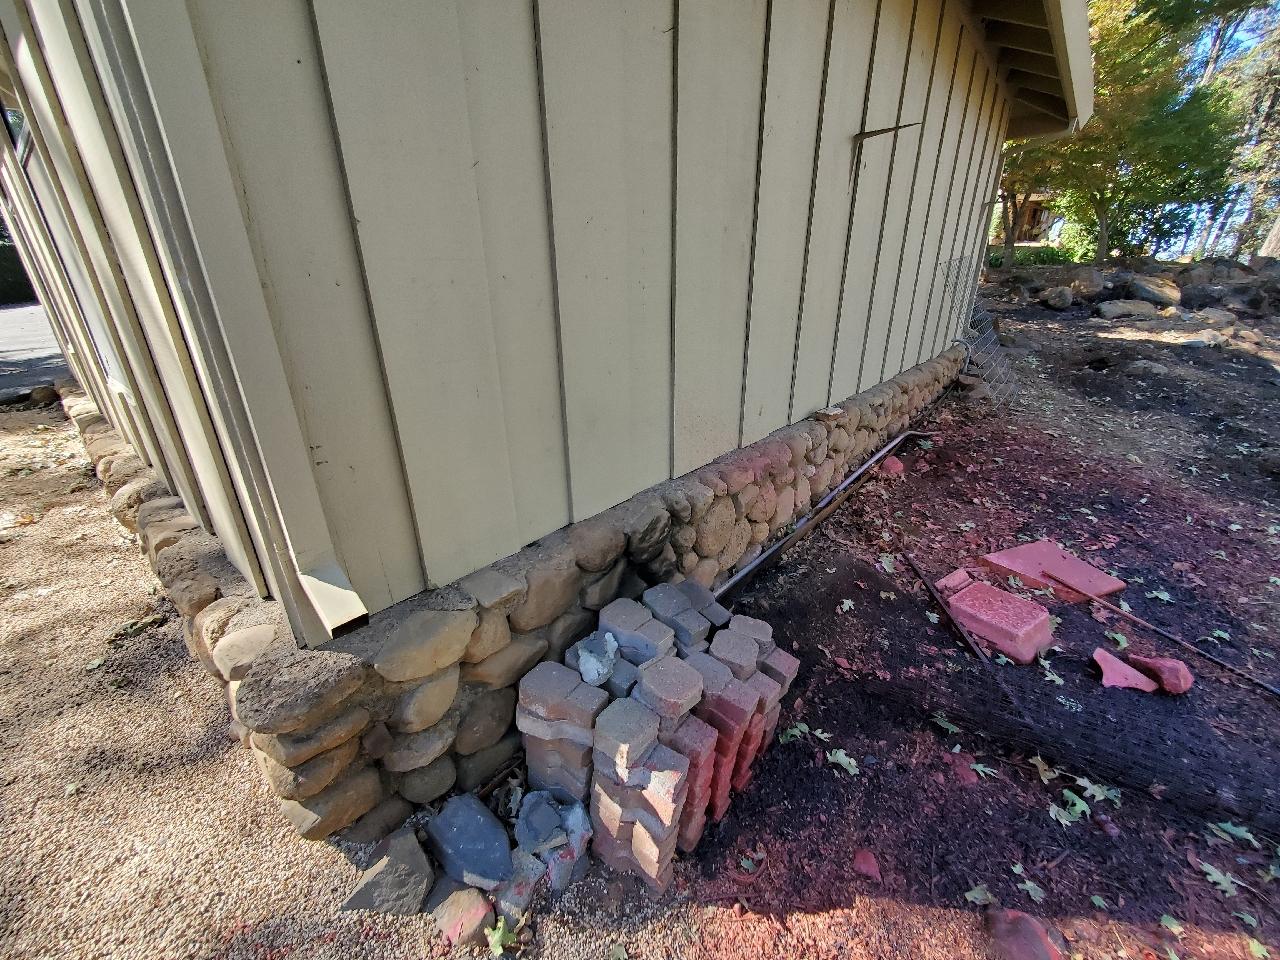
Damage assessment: affected